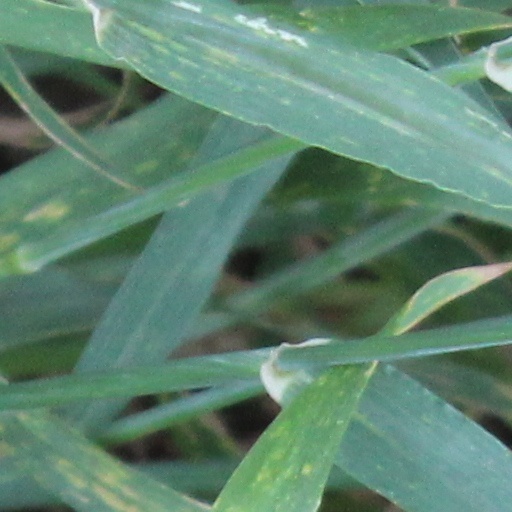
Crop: wheat